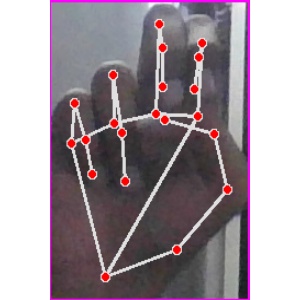
अक्षर: ह